Panama

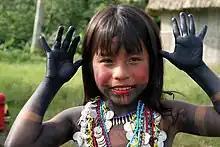
Embera girl dressed for a dance

The Isthmus of Panama was formed about three million years ago when the land bridge between North and South America finally became complete, and plants and animals gradually crossed it in both directions. The existence of the isthmus affected the dispersal of people, agriculture and technology throughout the American continent from the appearance of the first hunters and collectors to the era of villages and cities.